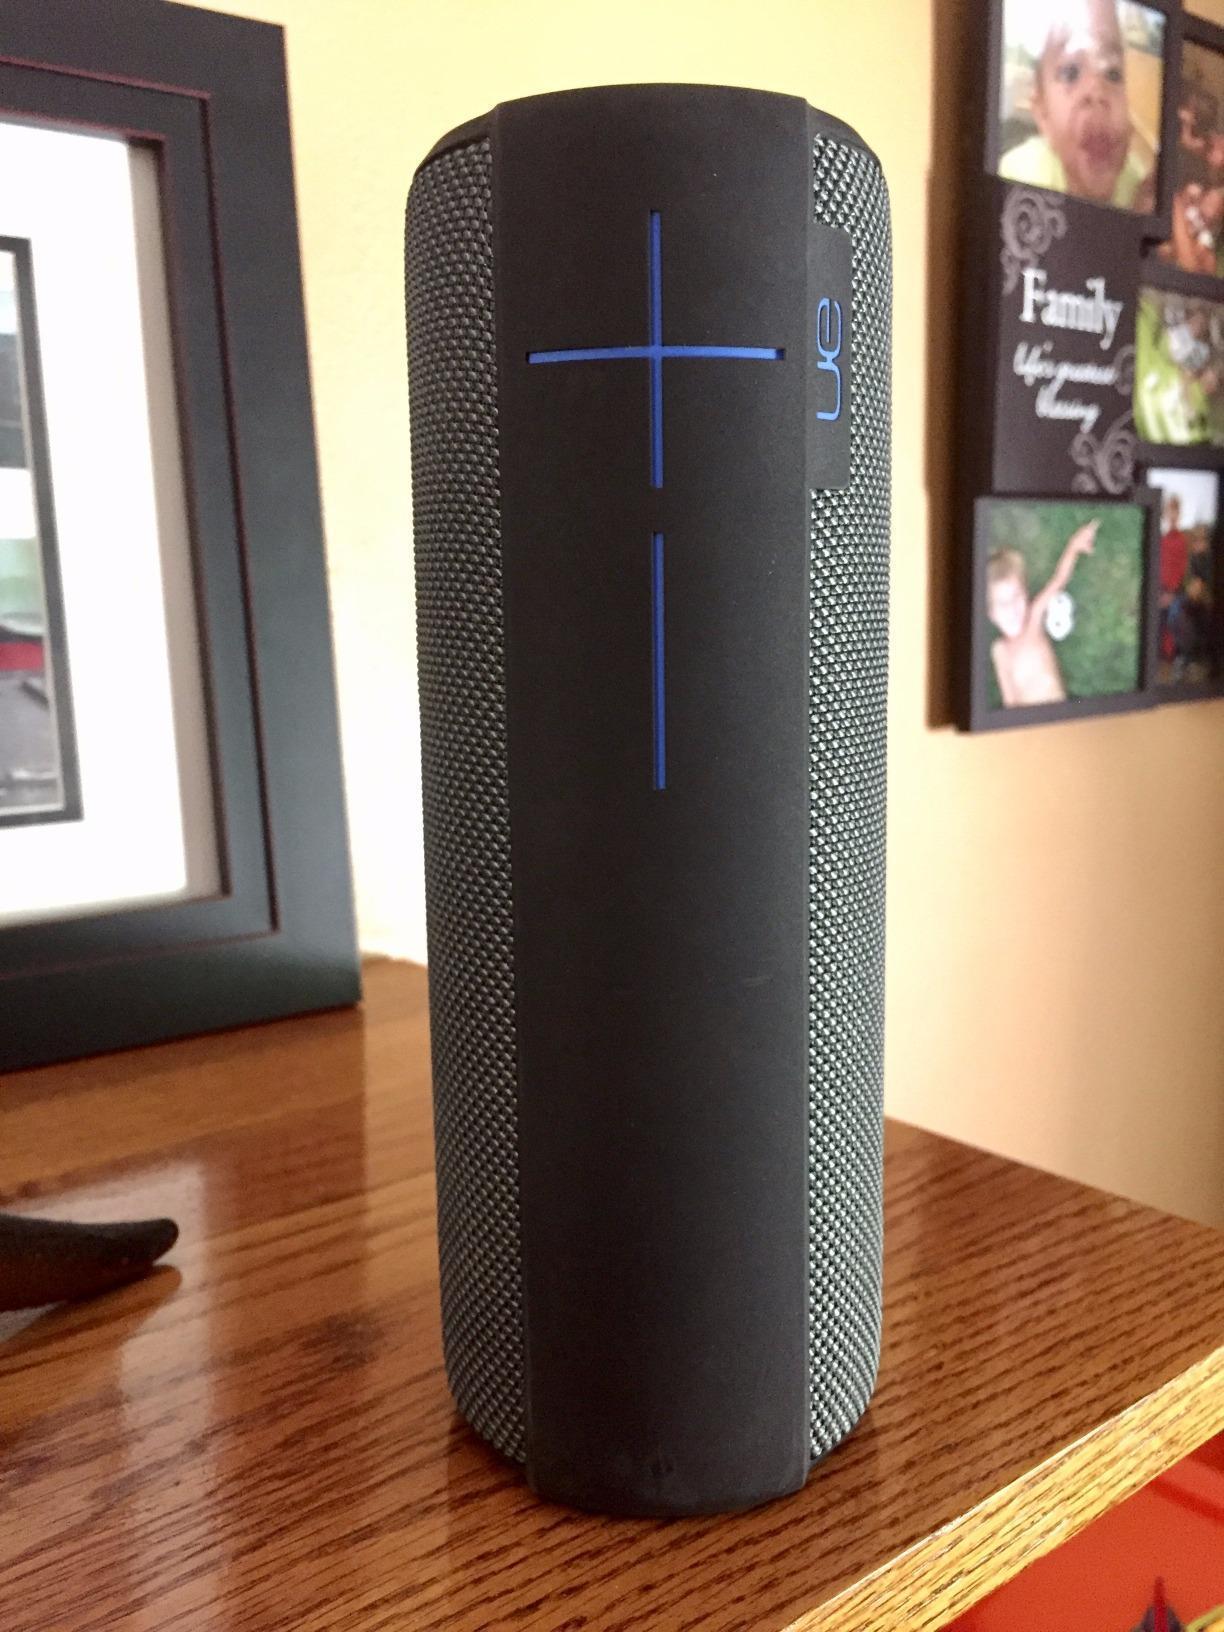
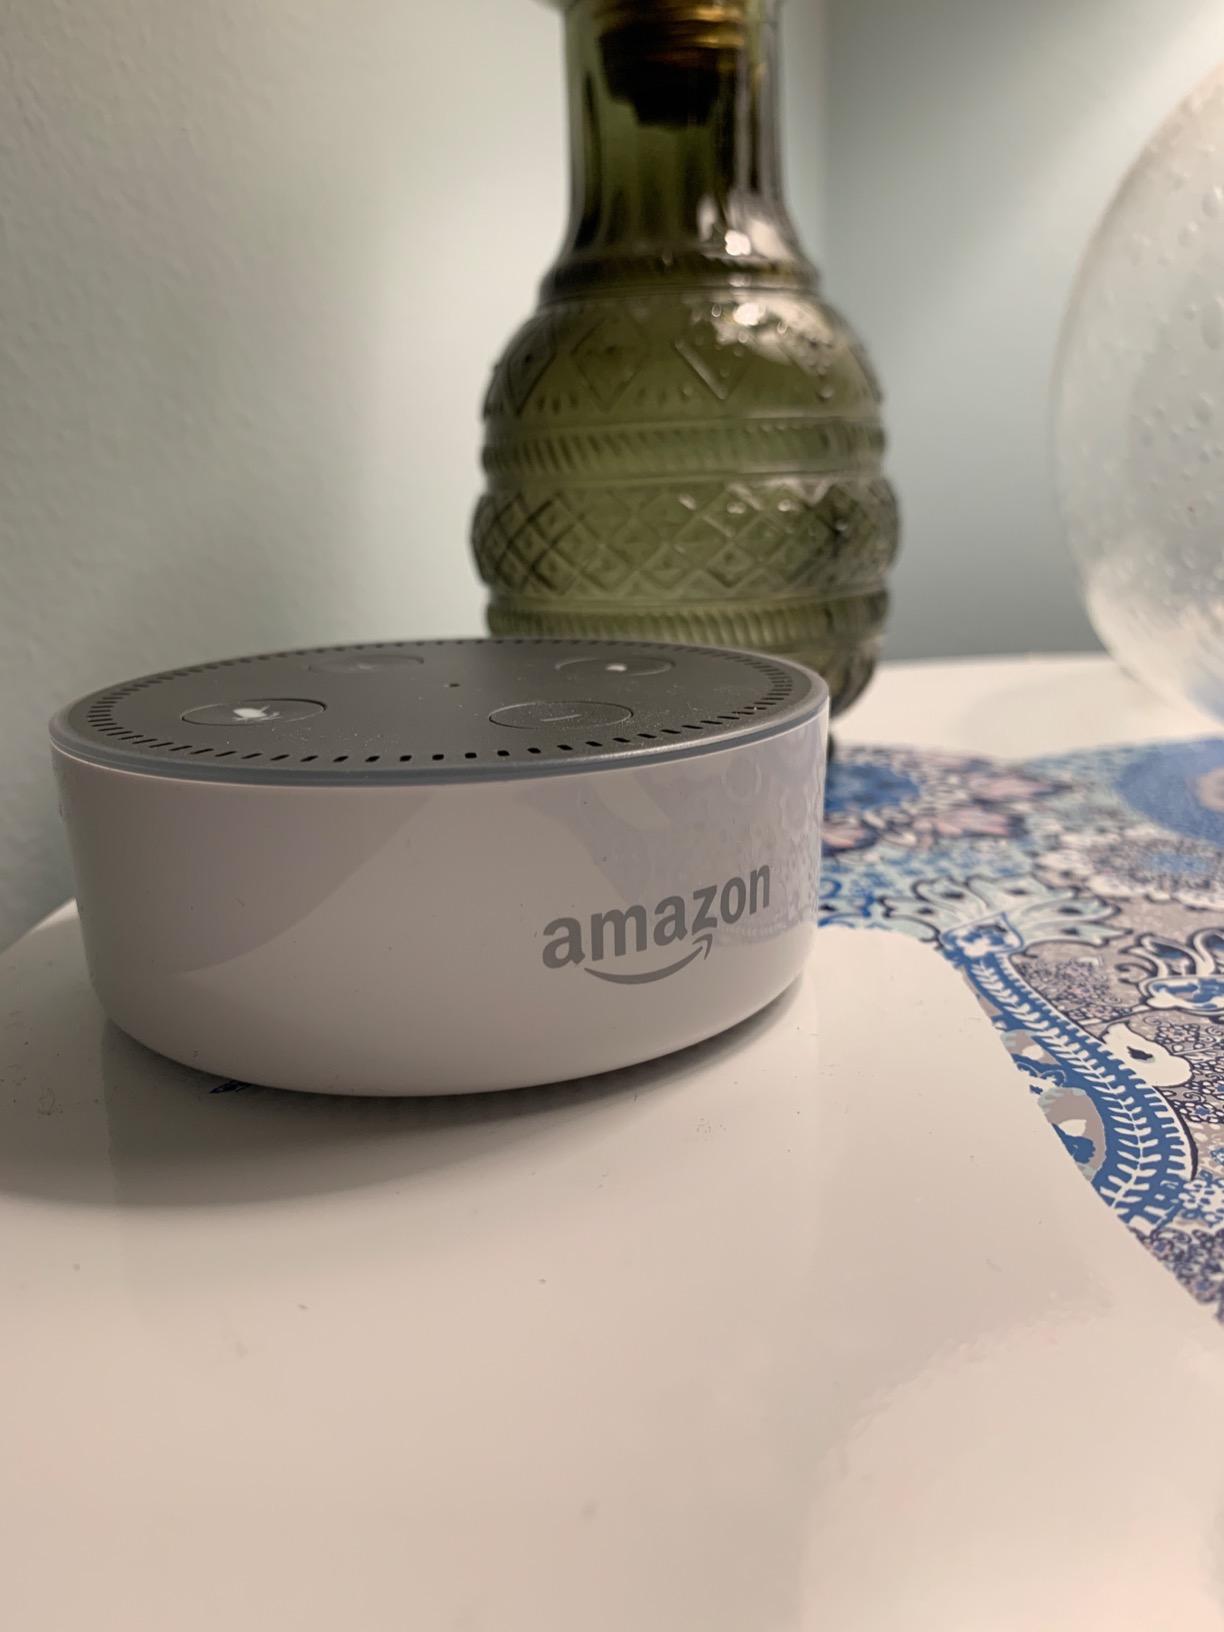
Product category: speaker
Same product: no